St Swithun's Church, Clunbury

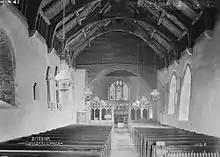
Interior of Clunbury church, 1910s

Inside the church is the original Norman west doorway of the nave; this was formerly on the exterior of the church, but now leads into the tower. Above this is a 12th-century window. The roof of the nave has been dated by dendrochronology to 1494–95. In the south wall of the nave is a trefoil-headed piscina, in a position corresponding to the external tomb recess. The font dates from the 12th century. There is stained glass in the east window and in some of the nave windows by Hardman, and in one window in the south wall of the nave is a window dated 1920 by Kempe and Company. There are separate war memorial plaques to the parish dead of the two World Wars, a slate plaque to Lieutenant Edward Whitehead (killed in First Gulf War 1991), and a prayer desk given in memory of Robert Henry Cooper and his comrades who were killed in World War II in the sinking by enemy action of MV Siamese Prince. In 2021 a five year long project financed by a legacy and grants led to the conversion of a disused vestry to provide the church with a toilet, kitchenette and an internal spiral staircase to give access to the belfry for ringers.